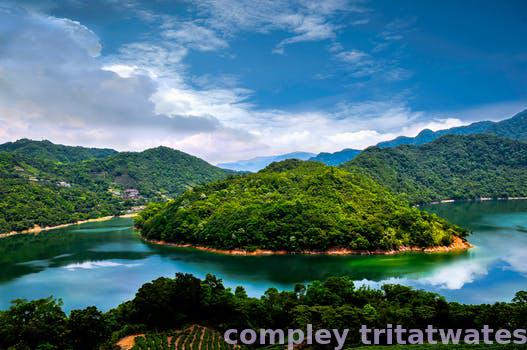
Label: Watermark